Question: Please indicate a possible affordance area of baseball bat that can be used for holding
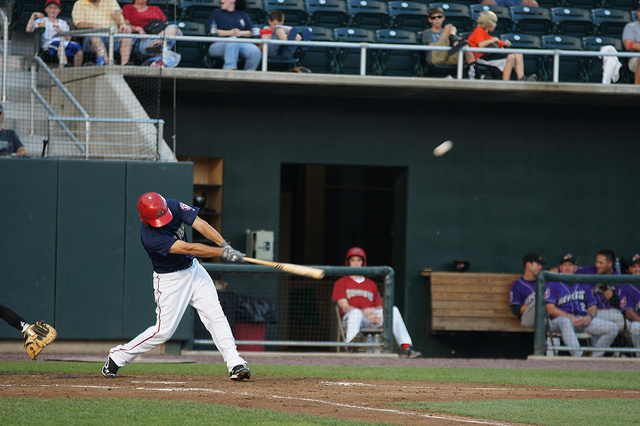
Answer: [229.617, 251.796, 262.344, 266.582]